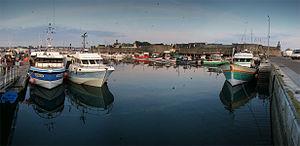
Concarneau, Finistère, Bretagne, France. Le port commercial.
Concarneau [kɔ̃.kaʁ.no] est une commune du département du Finistère dans la région Bretagne en France.